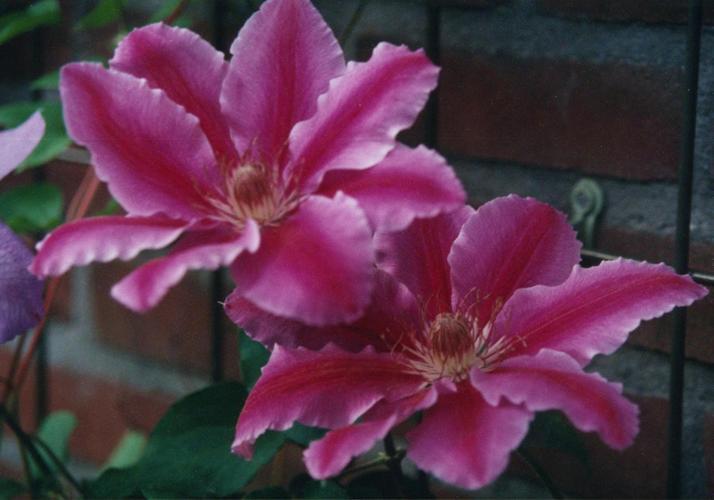
Label: clematis